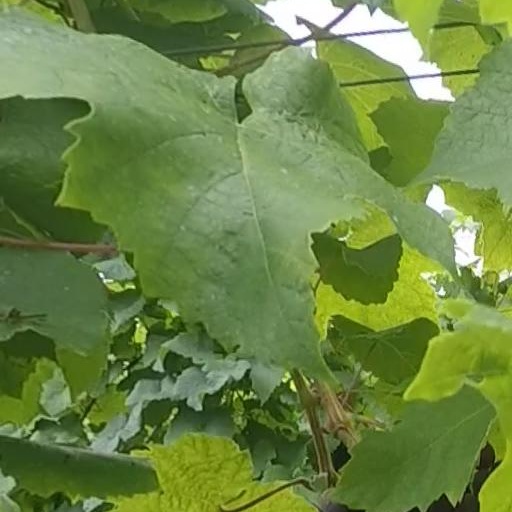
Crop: grape